TVR M series

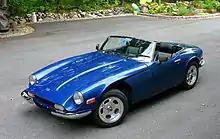

As a higher-performance alternative to the 1600M and 2500M, TVR debuted the 3000M at the October 1972 Earl's Court Motor Show. It uses the 3.0 L Ford Essex V6 and cost £2278 in October 1972. The four-speed manual transmission was also available with a switchable Laycock de Normanville overdrive. The early coupés weighed around .